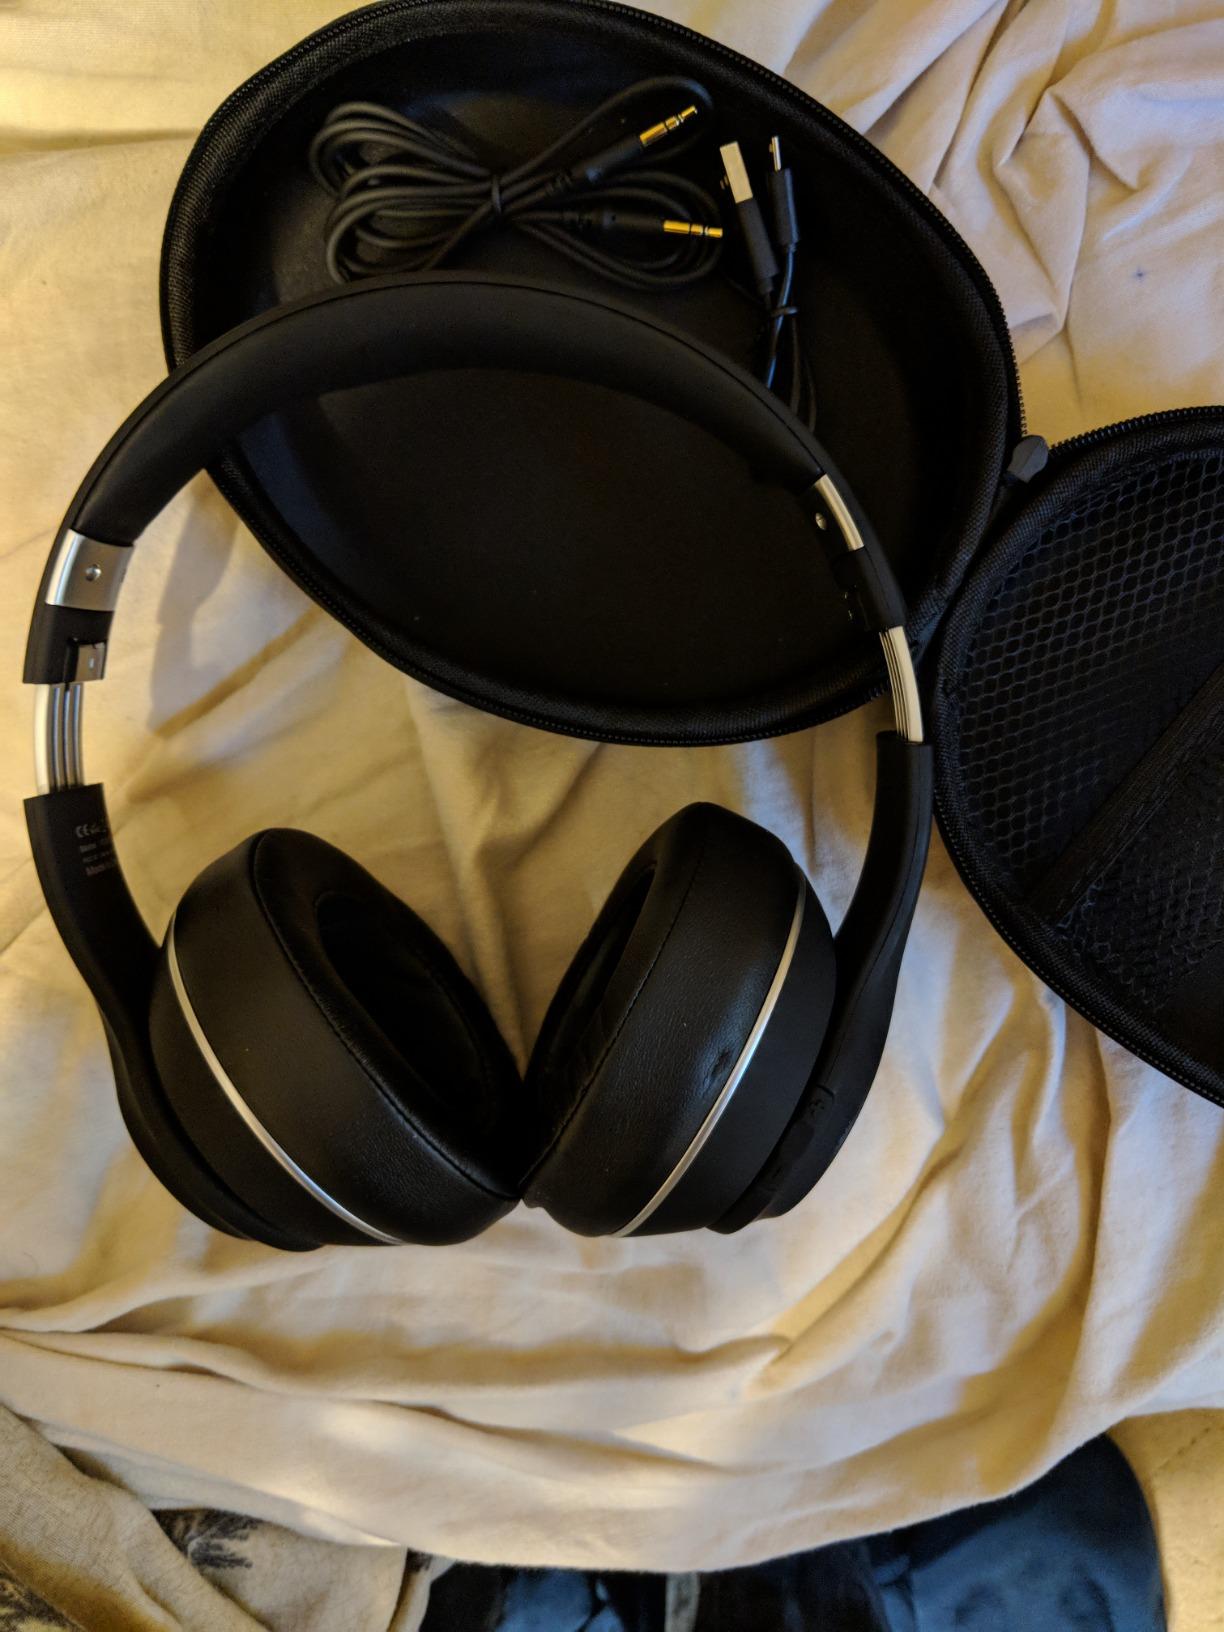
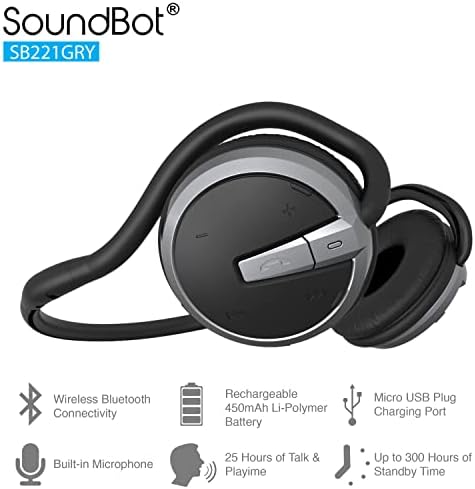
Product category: headphones
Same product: no